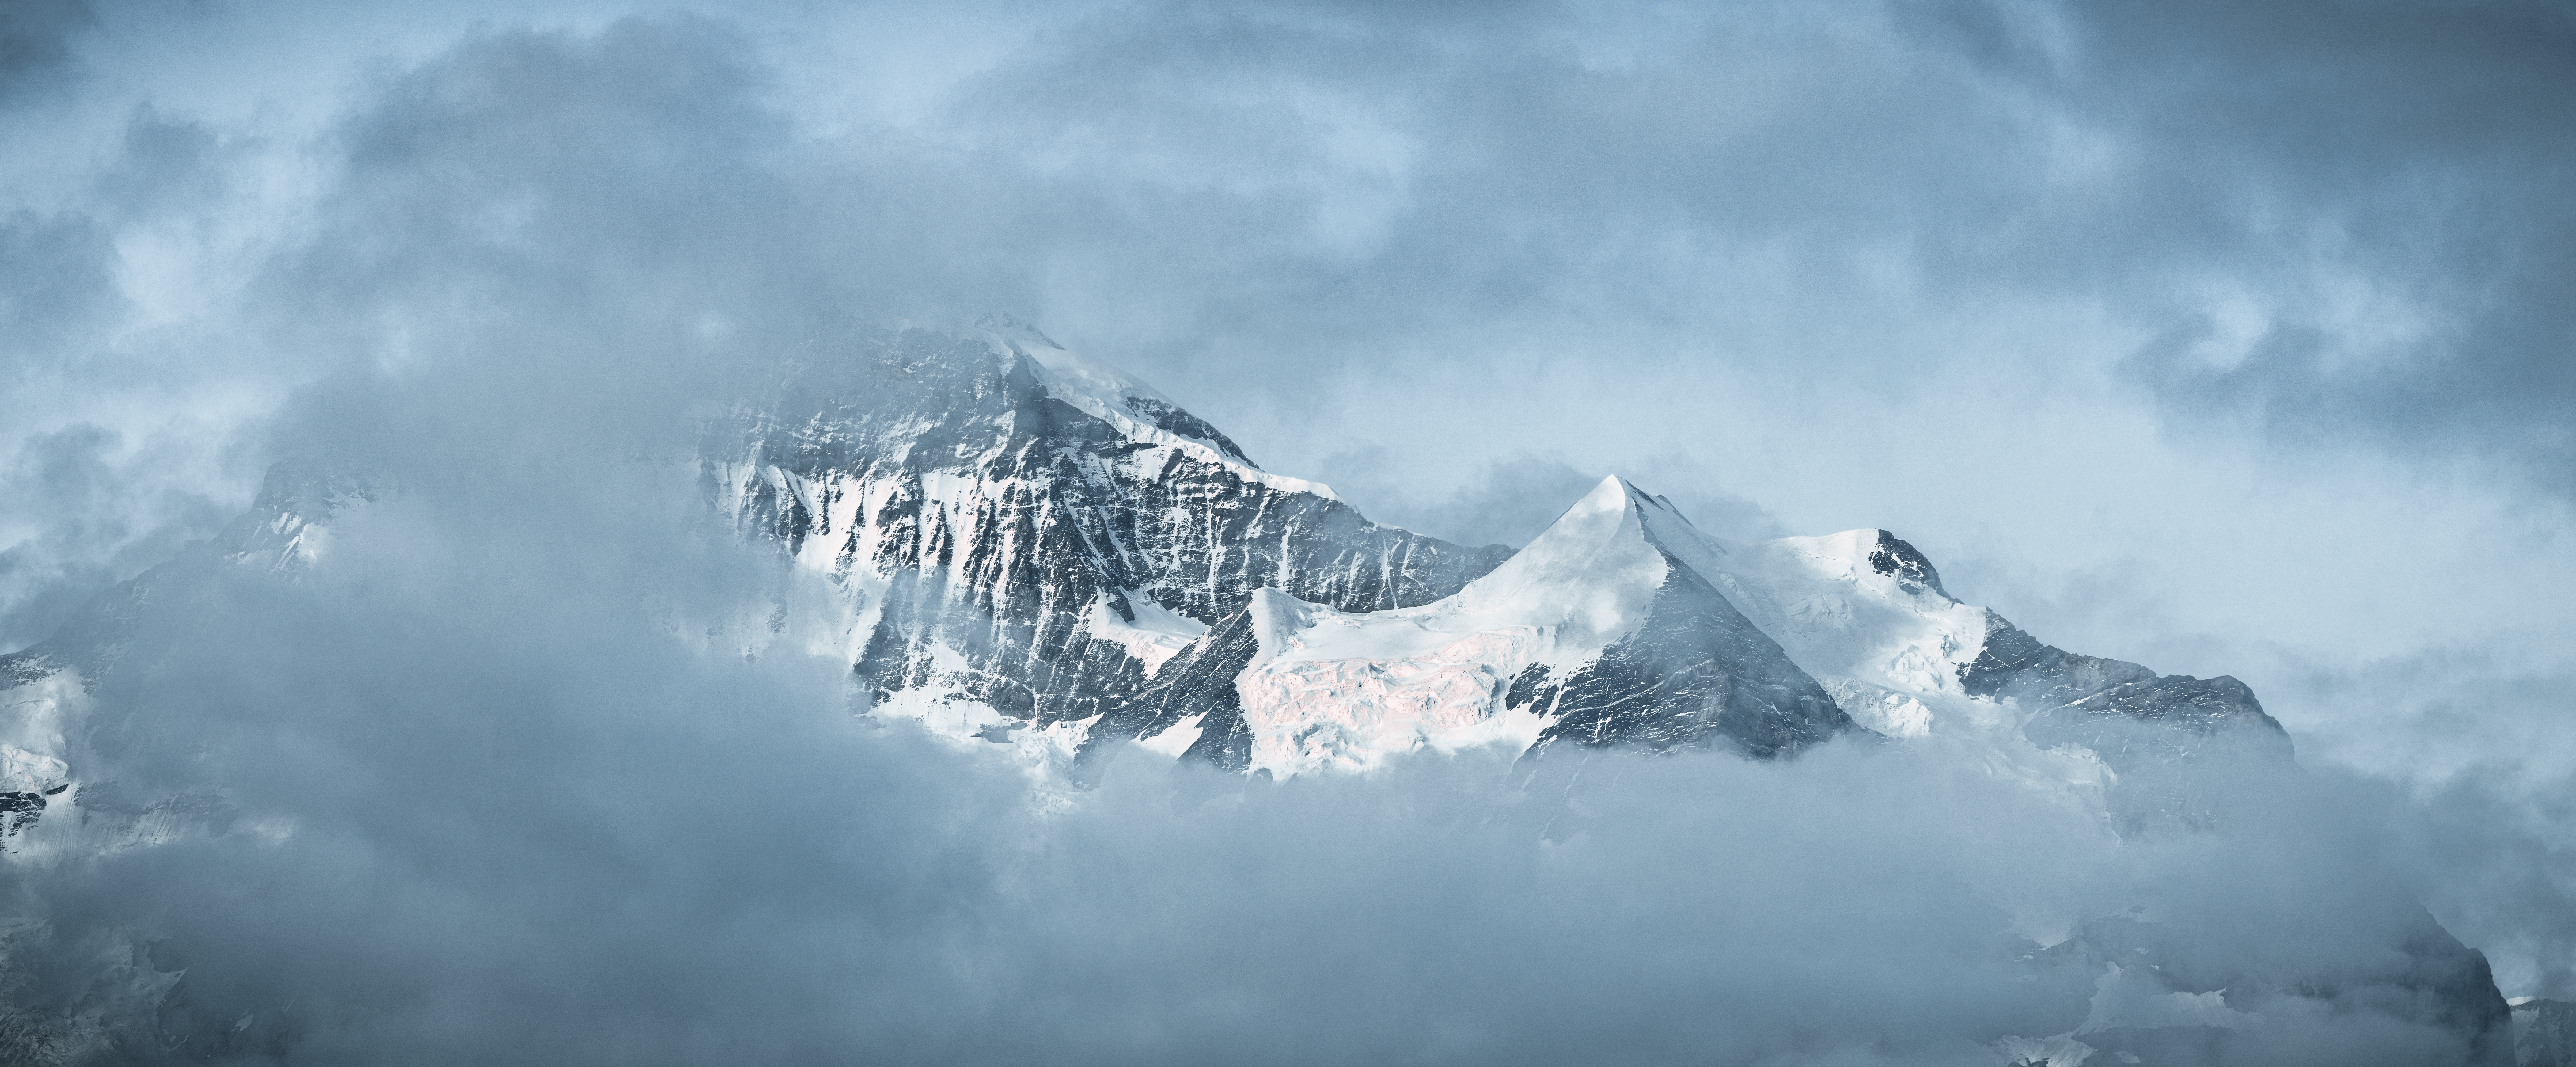
natural, mountainous landforms, mountain, mountain range, sky, massif, geological phenomenon, atmospheric phenomenon, alps, ridge, glacial landform, glacier, summit, cloud, atmosphere, ice cap, hill station, mount scenery, winter, ar te, landscape, fell, ice, snow, photography, cirque, arctic, hill